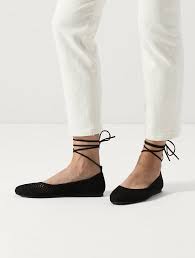
Label: Ballet Flat